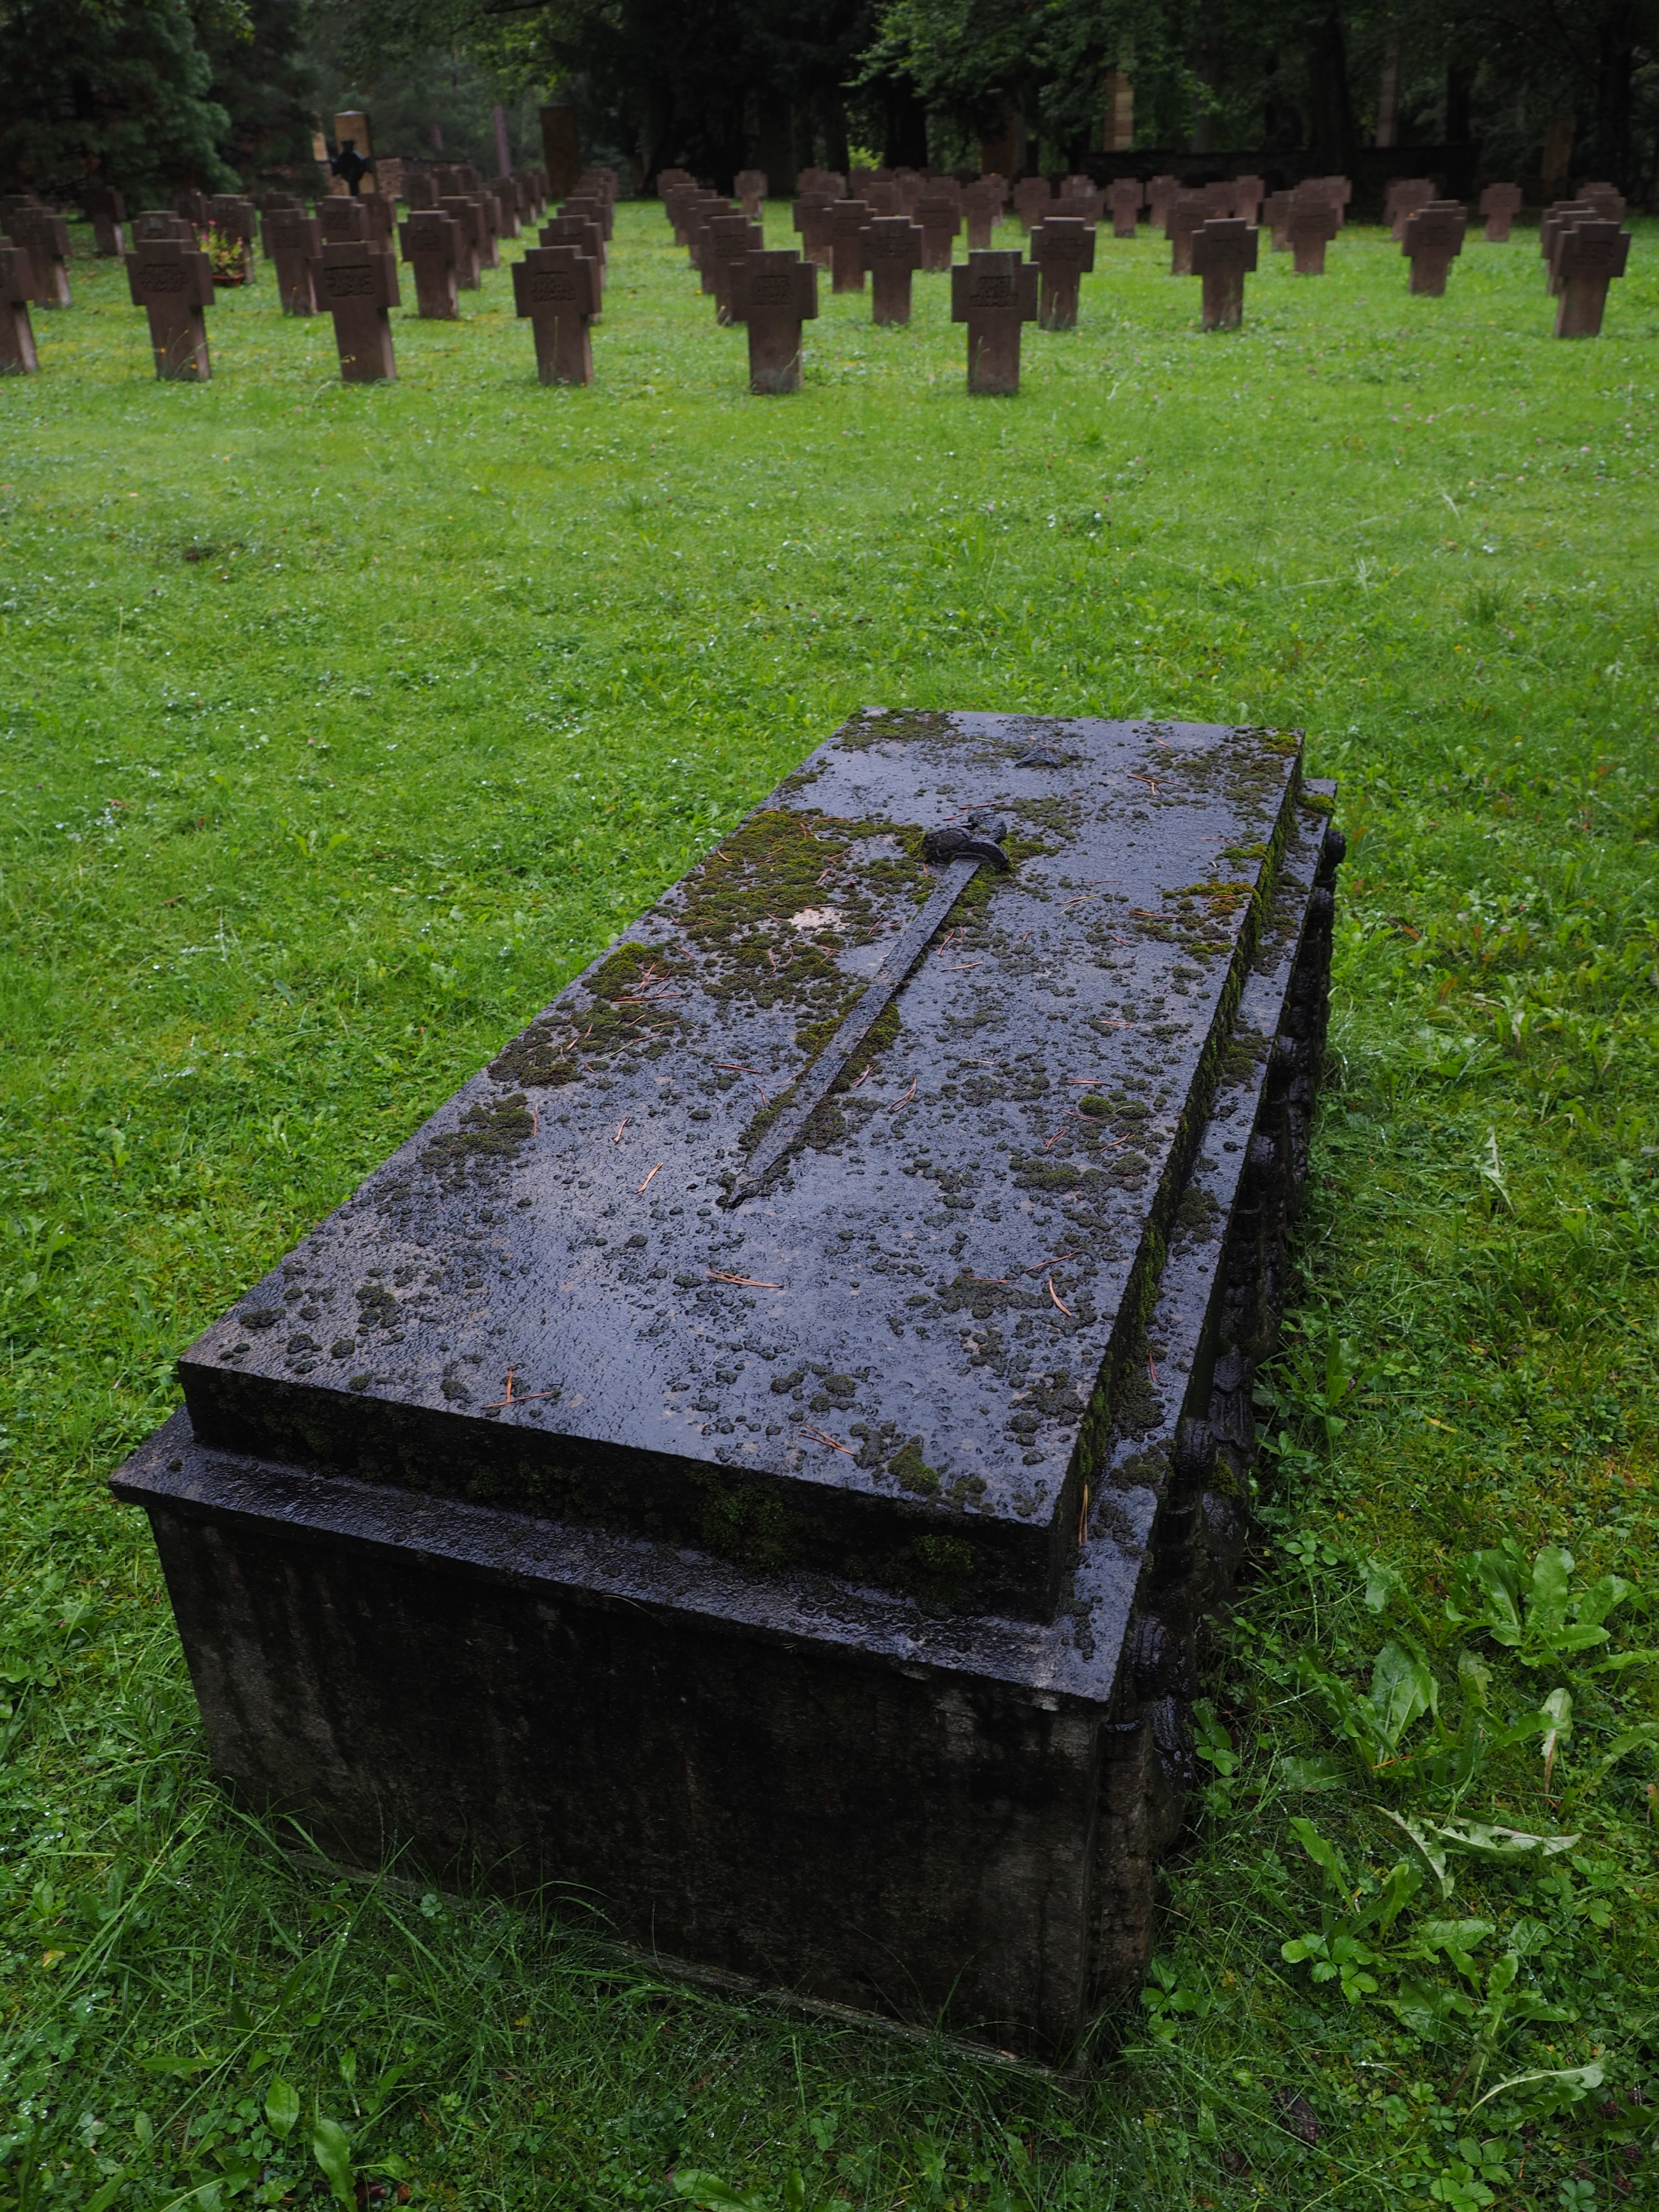
dark, cemetery, grave, headstone, gloomy, tomb, graves, past, resting place, soldiers graves, last calm, grave stones, woodland cemetery, man made object, forest cemetery stuttgart